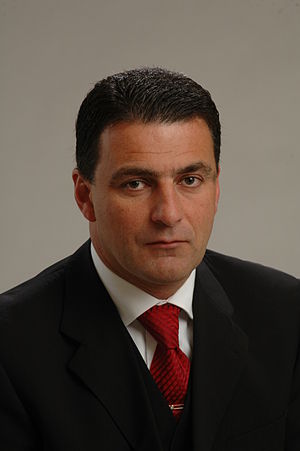
Aleksandrs Mirskis
Aleksandrs Mirskis er en lettisk politiker med russisk baggrund, og siden 2009 én af ni medlemmer af Europa-Parlamentet fra Letland.